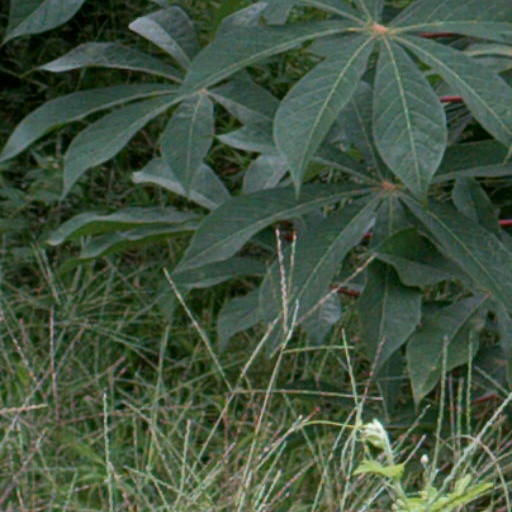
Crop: cassava